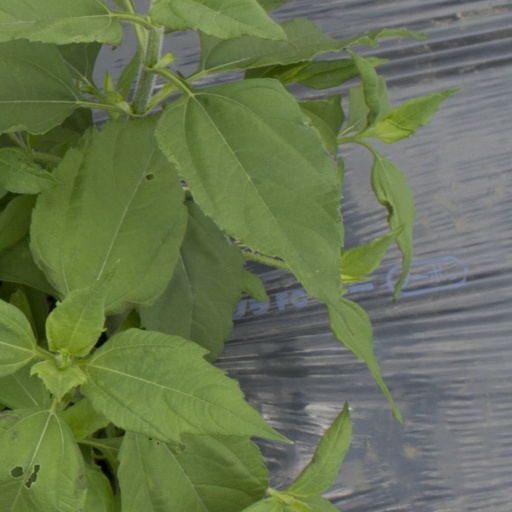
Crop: Jerusalem artichoke